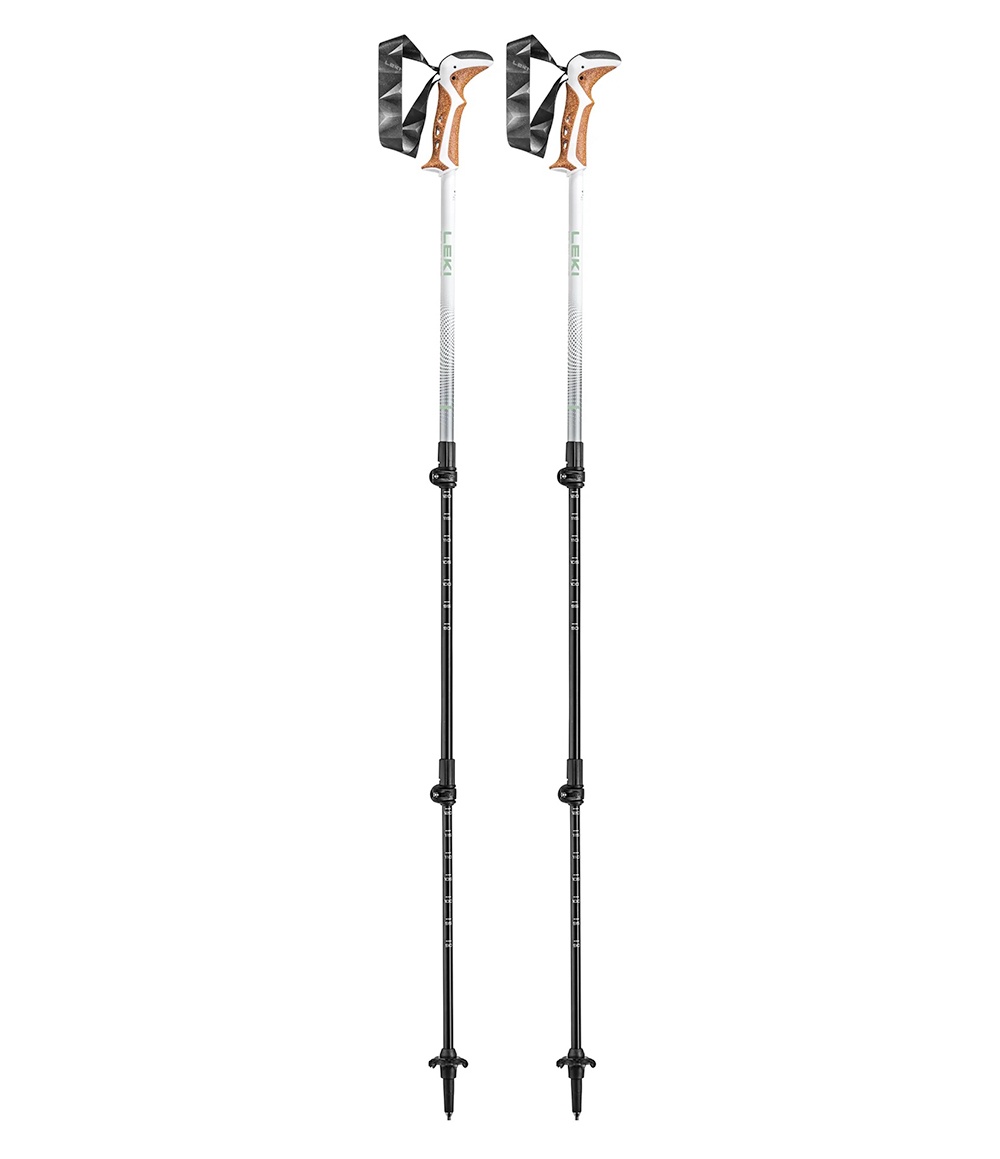
Jannu
Introducing the LEKI Jannu, one of the latest additions to our trekking pole collection. Engineered with women in mind, this three-section pole boasts the renowned Aergon COR-TEC grip, tailored to fit smaller hands perfectly. Carefully crafted to meet the needs of female hikers, the Jannu features shorter straps and overall smaller dimensions, ensuring a comfortable and secure grip. Constructed with HTS 6.5 Aluminum, this collapsible pole delivers exceptional durability while maintaining a lightweight profile. With sections measuring 16/14/12 mm, it effortlessly folds into a compact size for easy portability. The innovative Speed Lock Plus lever system allows users to adjust the length between 90-125 cm. The Jannu offers exceptional performance and reliability. Embrace the freedom of exploring the great outdoors with the LEKI Jannu, your ideal companion for unforgettable hiking experiences. Aergon CorTec Compact Grips: Ergonomic grip with lightweight and edgeless design for optimum comfort and various gripping positions. Engineered 15% smaller to better fit petite hands. Lock Security Strap - Skin: Adjustable security strap made from breathable, lightweight, and extra soft material for maximum comfort. Length Adjustment System - SpeedLock Plus (SL+): Extremely fast, simple, and secure adjustment of the pole length even when wearing gloves. Shaft Materials - Aluminum: Lightweight Aluminum shafts are robust and very durable. Trekking 2.0 Baskets: Prevents sinking into soft surfaces and protects the lower shaft. Easily exchangeable for various conditions without any tools. Universal Carbide Flextip: Provide optimal grip when hiking on all surfaces. Construction: Adjustable.
Brand: Leki
Category: Sporting Goods > Outdoor Recreation > Camping & Hiking > Hiking Poles